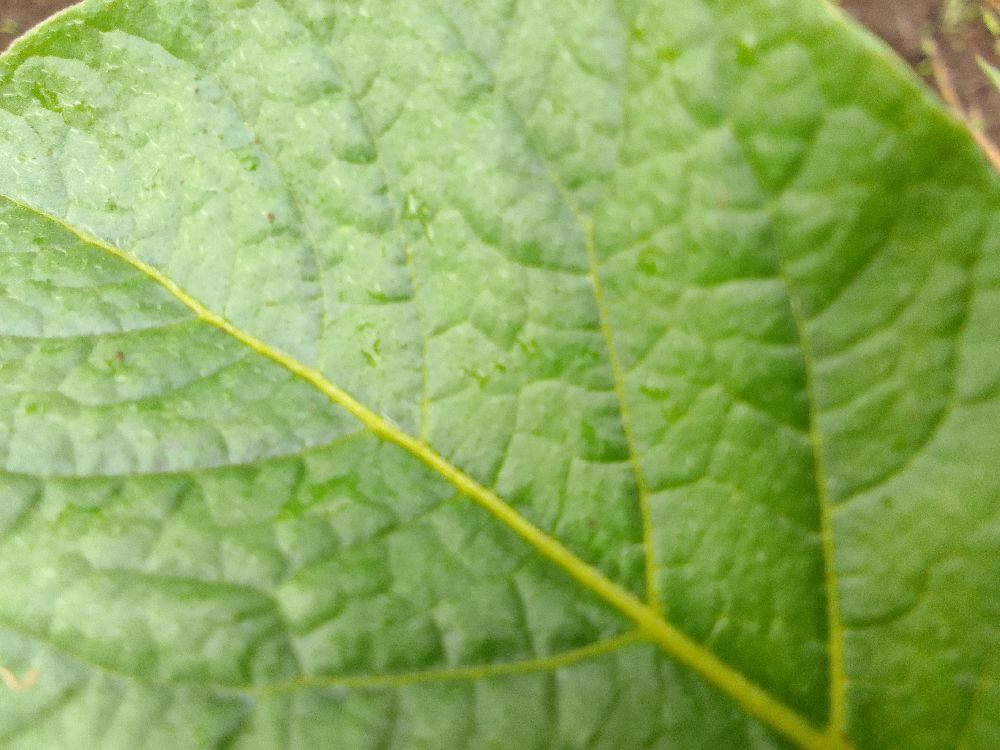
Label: Healthy